Northfield Academy

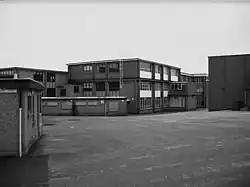
Northfield Academy, as seen from Cummings Park Circle.

Northfield Academy is a secondary school in Northfield, Aberdeen, which opened in 1956. It serves the Mastrick and Northfield areas of Aberdeen. Local feeder schools are Bramble Brae School, Heathryburn School, Manor Park School, Muirfield School, and Quarryhill School. The current headteacher is Mr McDermott, who took up post in 2023. Northfield Academy has a 3G Astro pitch.